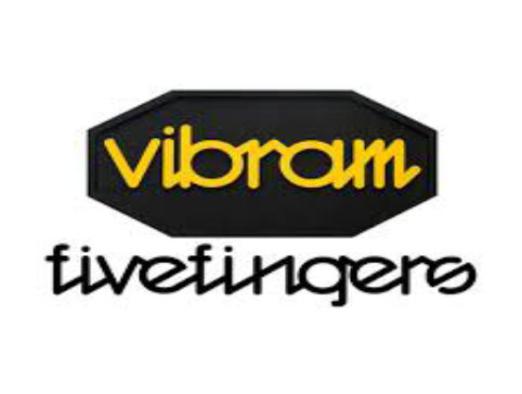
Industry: Clothes